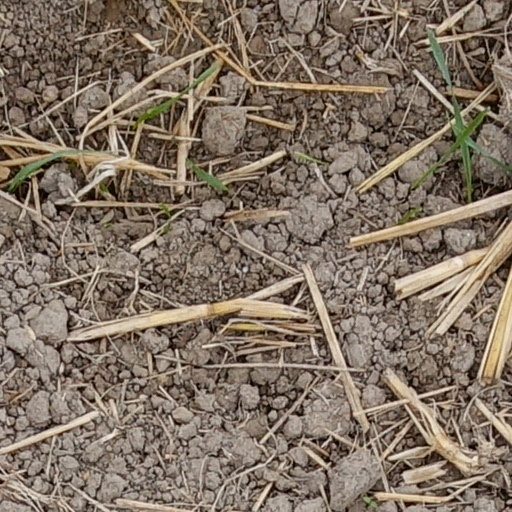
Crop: wheat